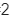
Number: 2